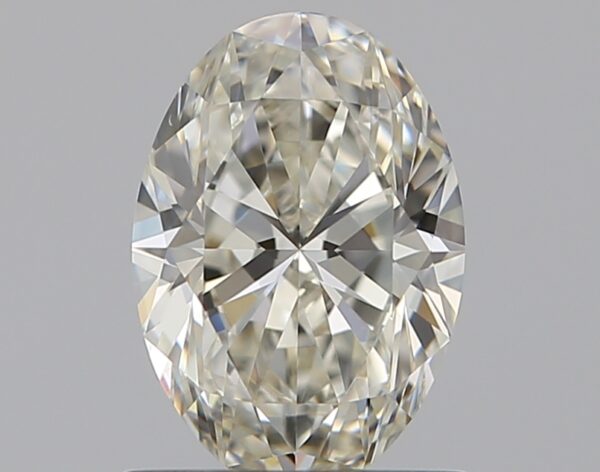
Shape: oval
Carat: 0.91
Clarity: VS1
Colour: K
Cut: EX
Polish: EX
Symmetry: EX
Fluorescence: N
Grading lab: GIA
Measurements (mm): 7.63 x 5.32 x 3.37